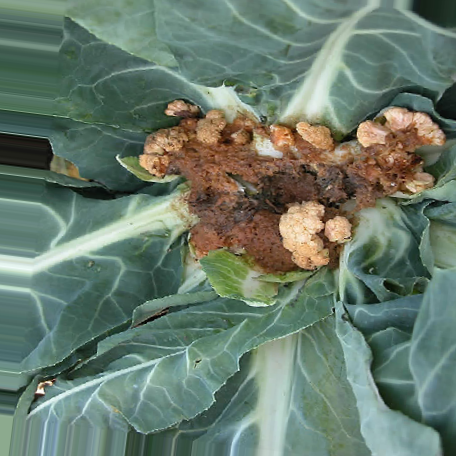
Label: Bacterial spot rot